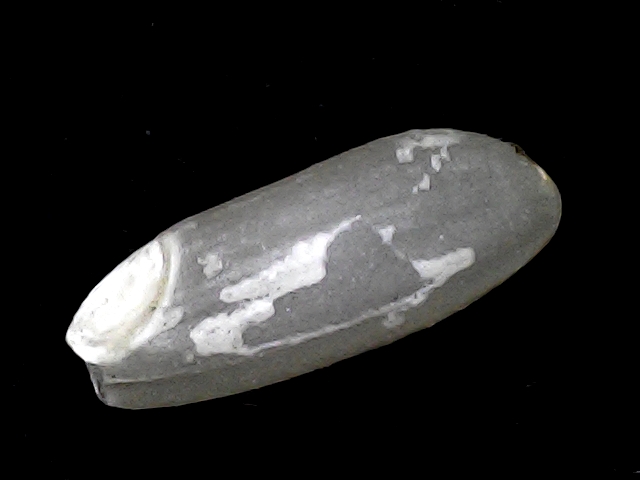
Rice variety: BD91